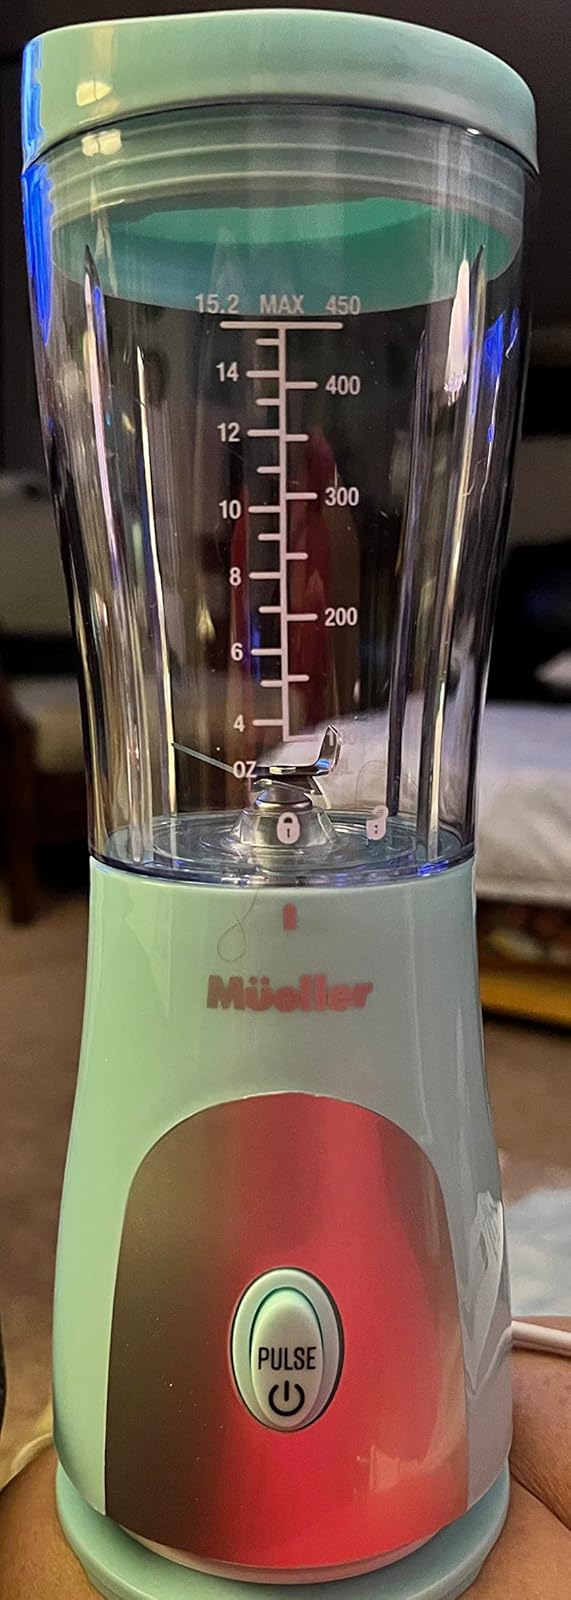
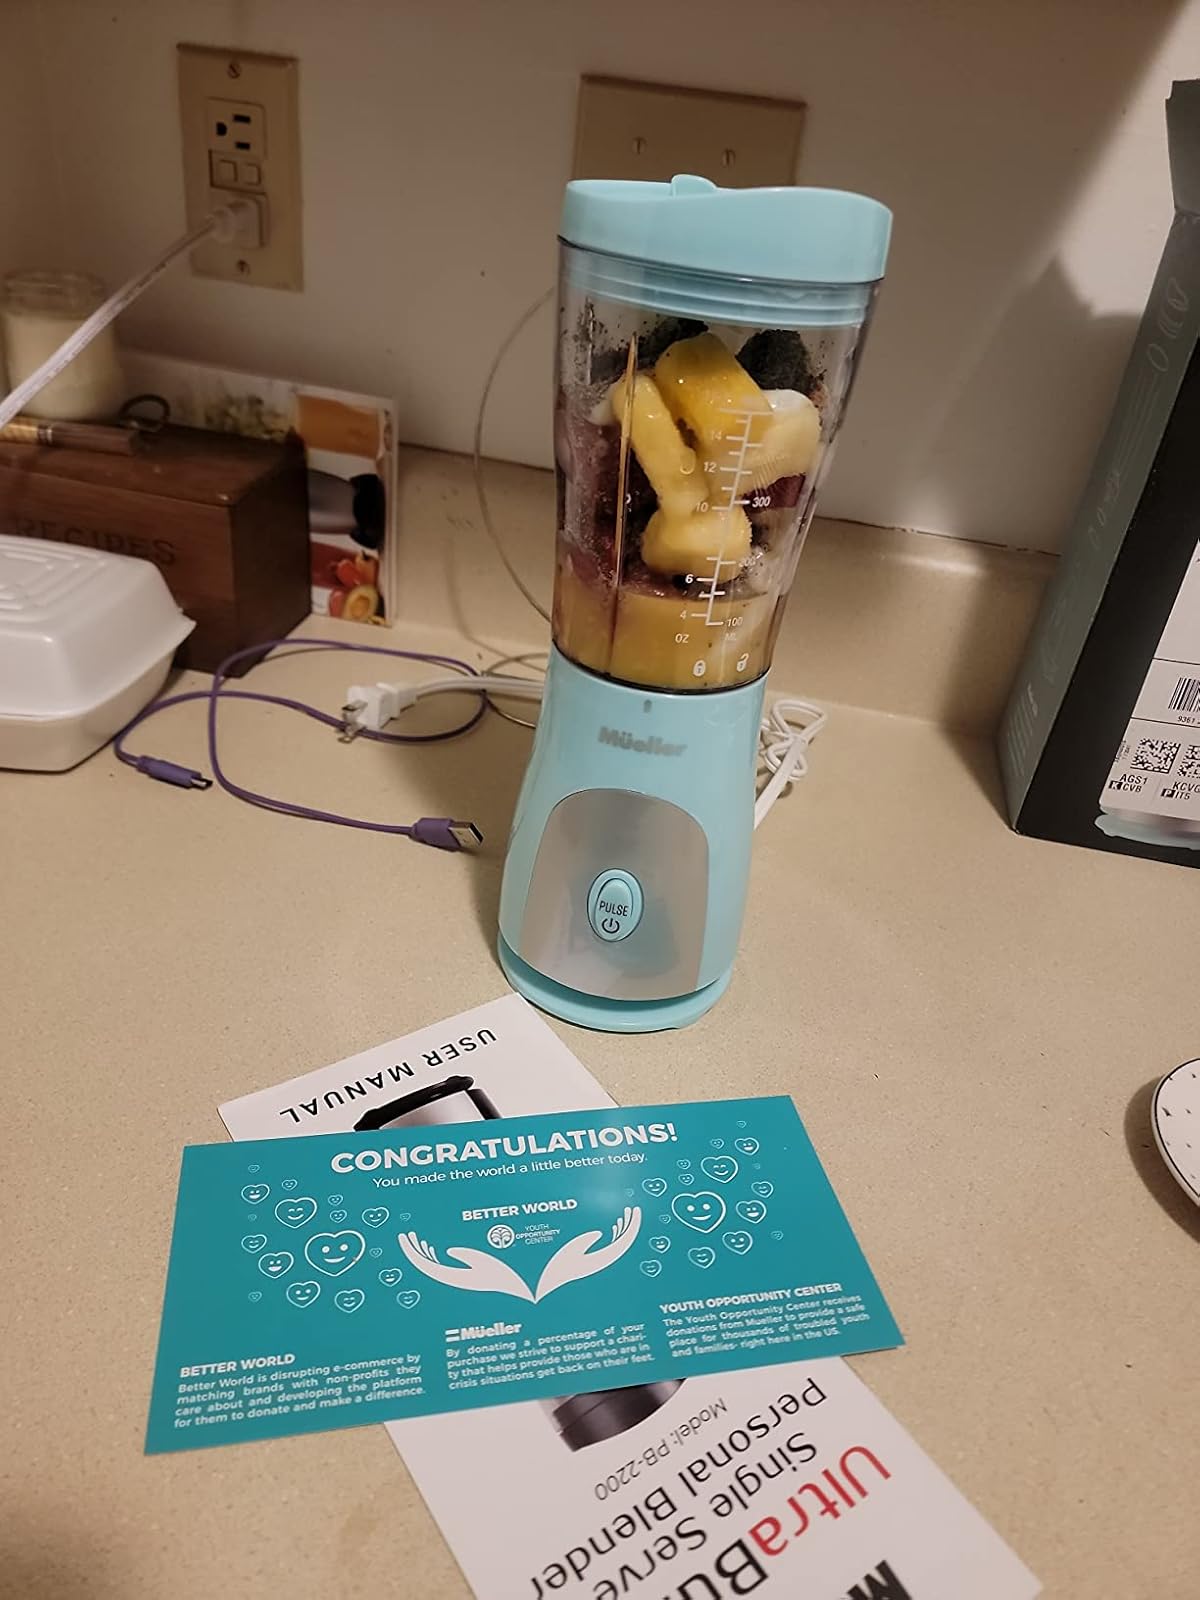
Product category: items_blender
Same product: yes